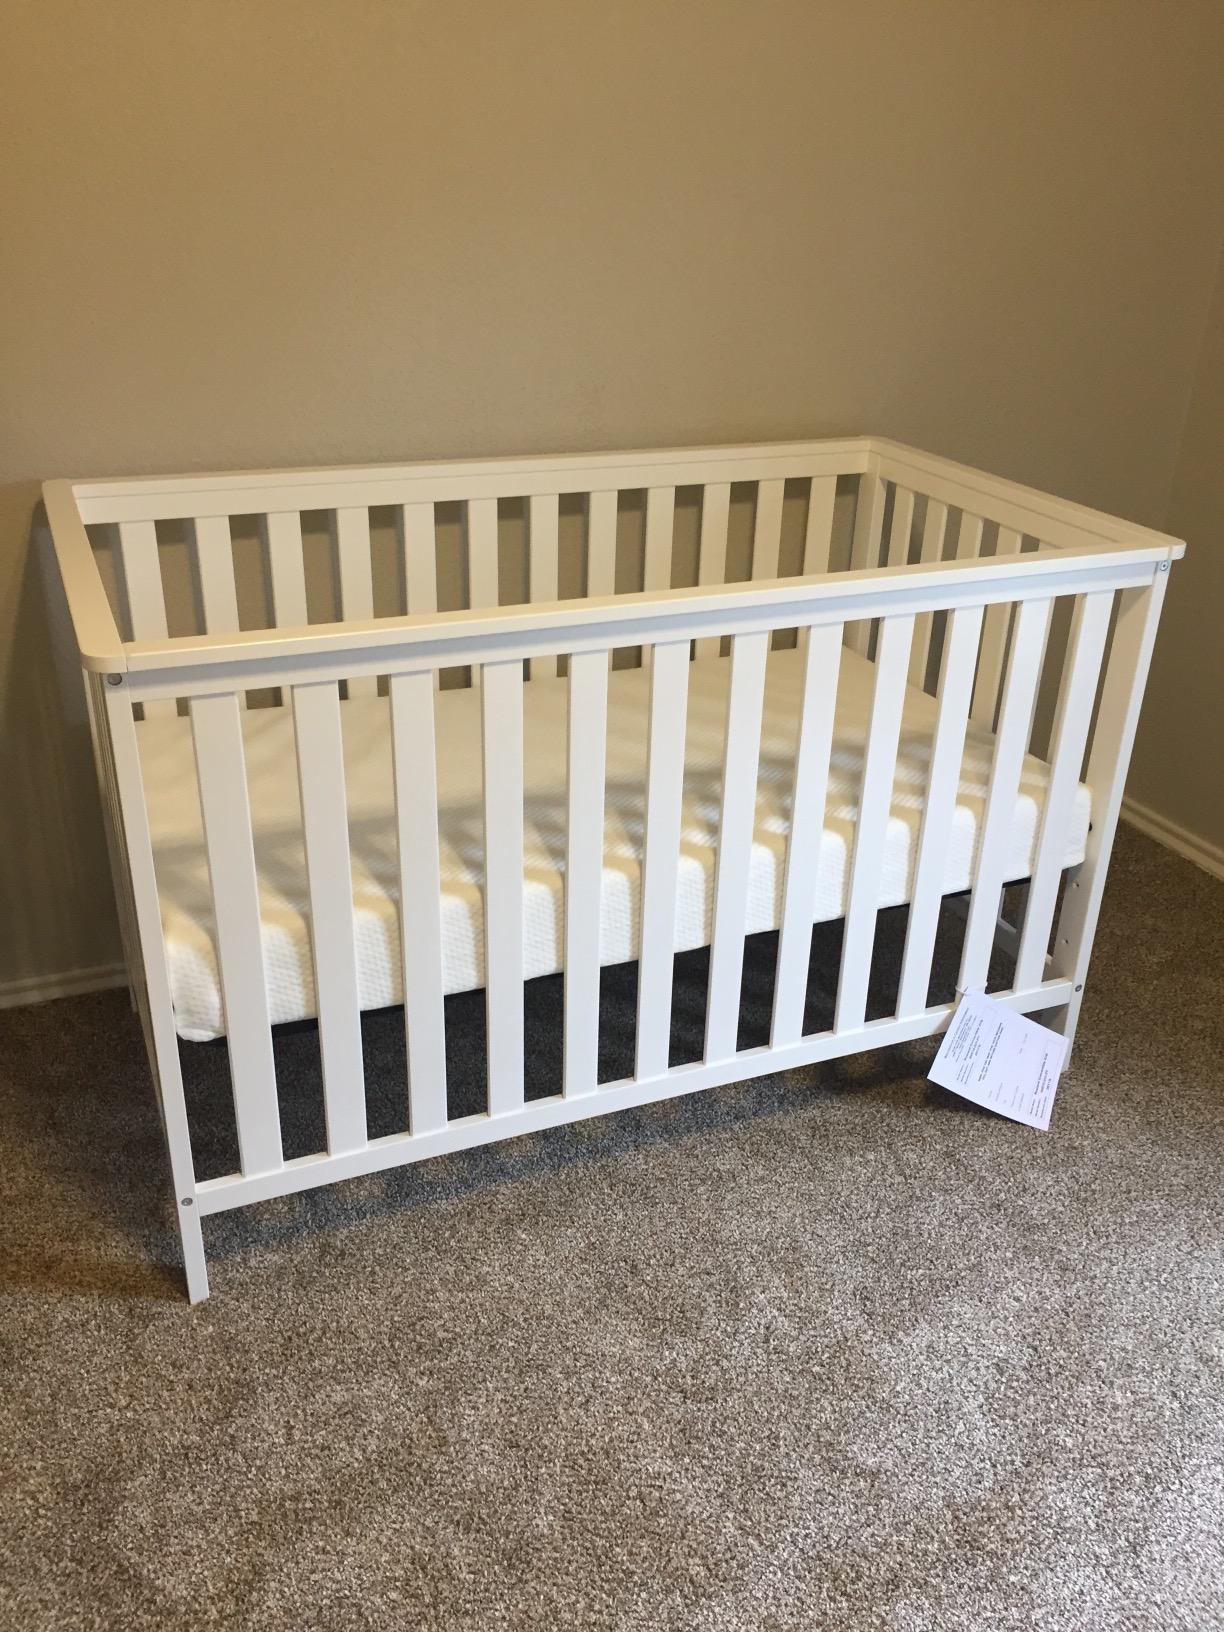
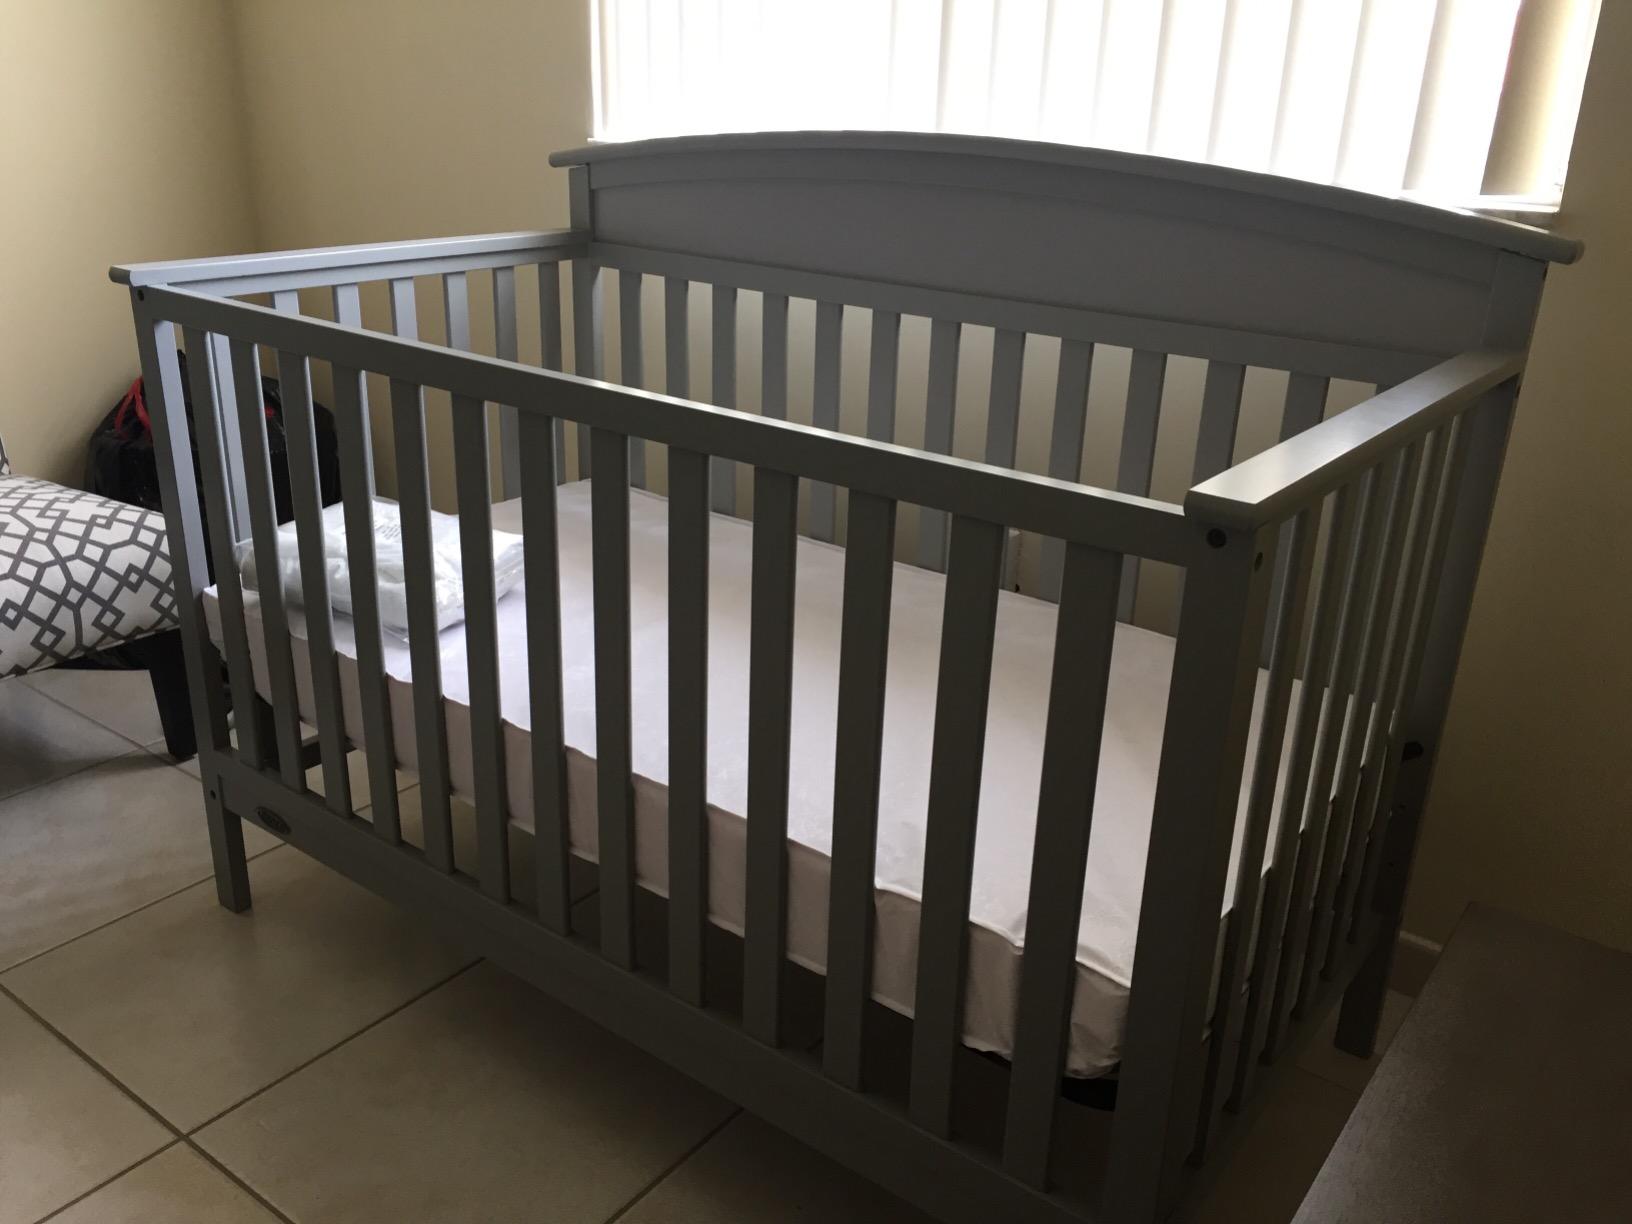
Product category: products_crib
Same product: no